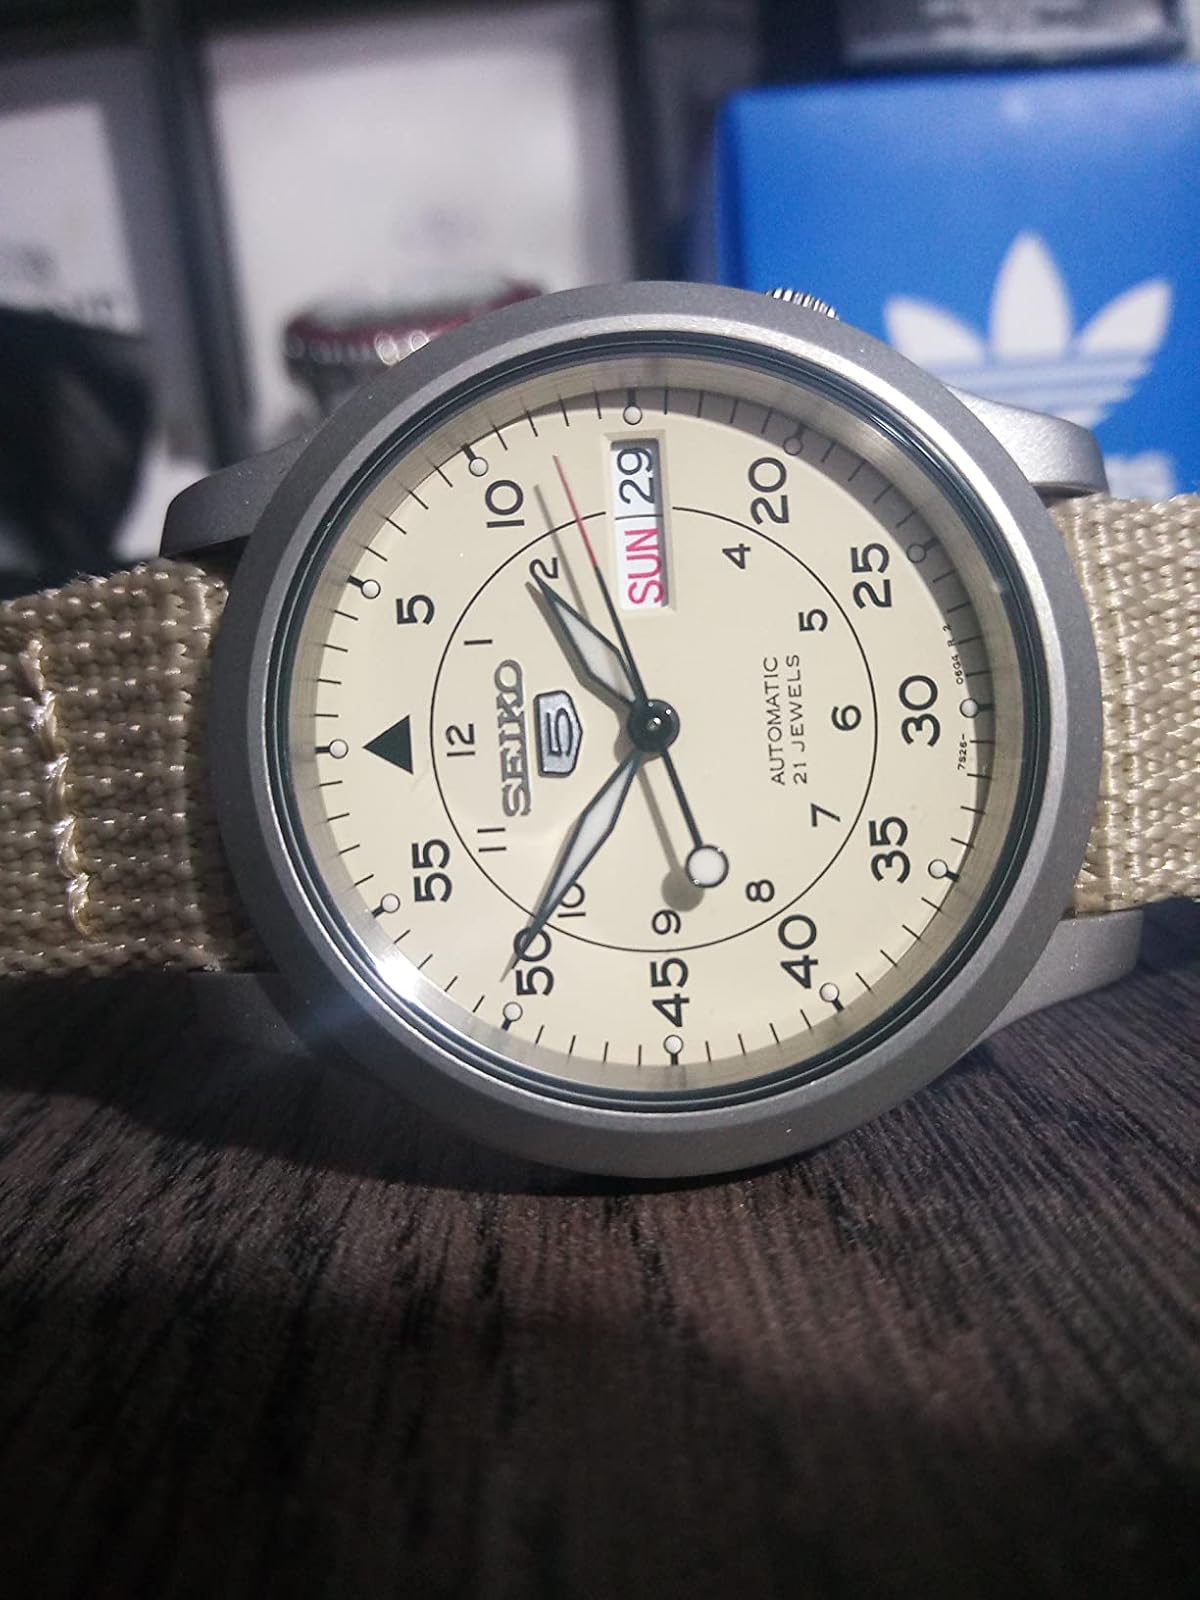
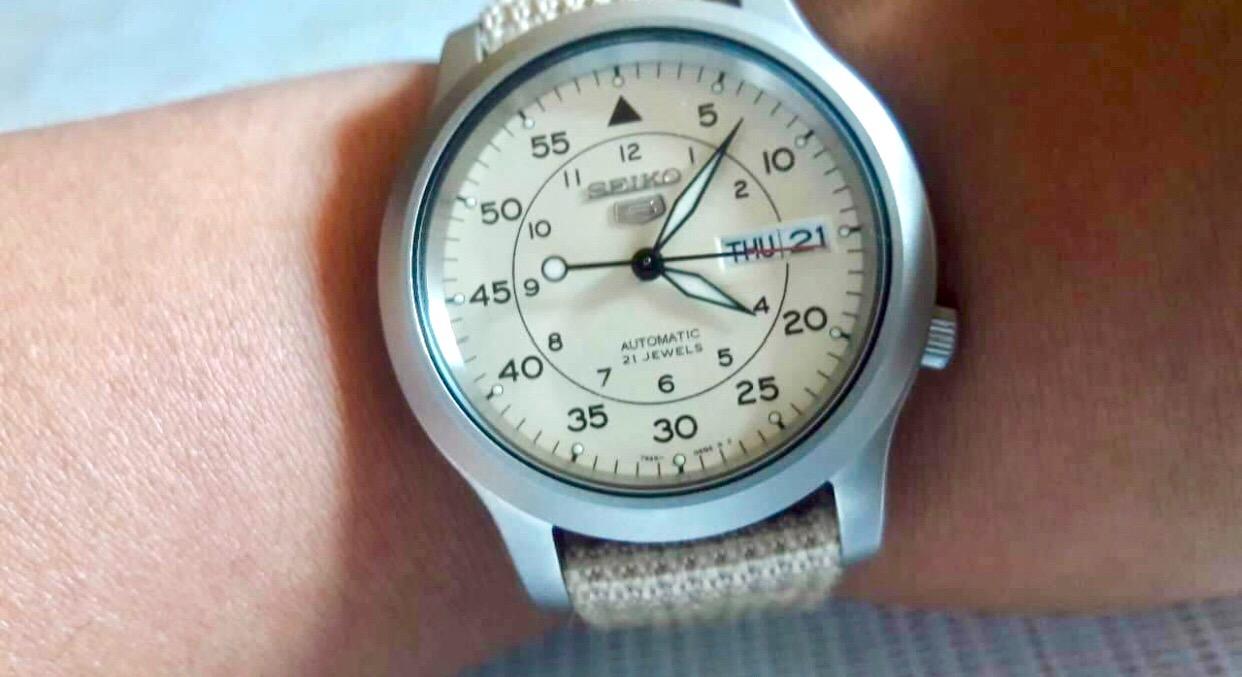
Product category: accessories_watch
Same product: yes